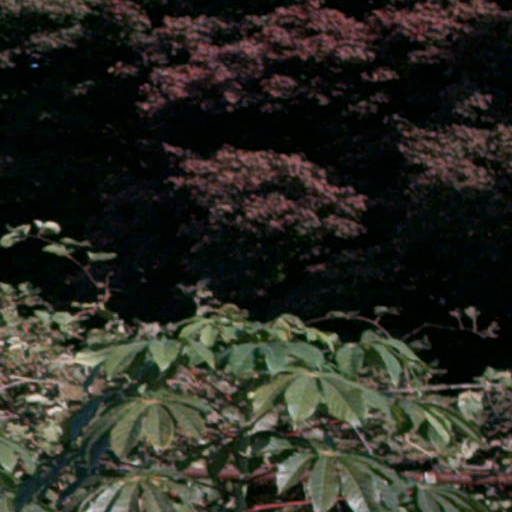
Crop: cassava